Fishing industry in Switzerland

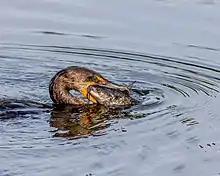
A cormorant eating a fish

With the cleaner waters, cormorants, not seen since the Middle Ages, began returning to Swiss lakes in the 2000s. By 2015, a thousand nesting couples had been counted, mostly in lakeside sanctuaries, with five to six times that number joining them for the winter months. Since each adult bird consumes on average of fish a day, fishermen see them as unwelcome competitors. The cormorants also damage nets and traps beyond the point of repair in order to take their fish, which further hinders fishing. As the birds are strictly protected, fishermen on Lake Neuchâtel have staged protests on the water, suggesting that without action to allow them to protect their catch they might take measures of their own. In 2008 it was estimated that cormorant predation cost fishermen on the lake CHF 210,000 a year; the authorities closed off access to part of the shoreline and removed the nests left by the bird couples from previous seasons on the lake islands popular with them.